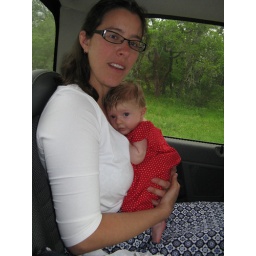
Awesome driving slowly around on the ranch where we don't have to do the car seat thing.